Administrative districts in Baghdad

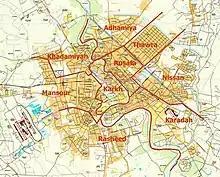
The districts of Baghdad

There are nine administrative districts in the city of Baghdad, the capital of Iraq, that correspond to the nine district advisory councils. The Baghdad Security Plan used these nine districts as the nine security districts.